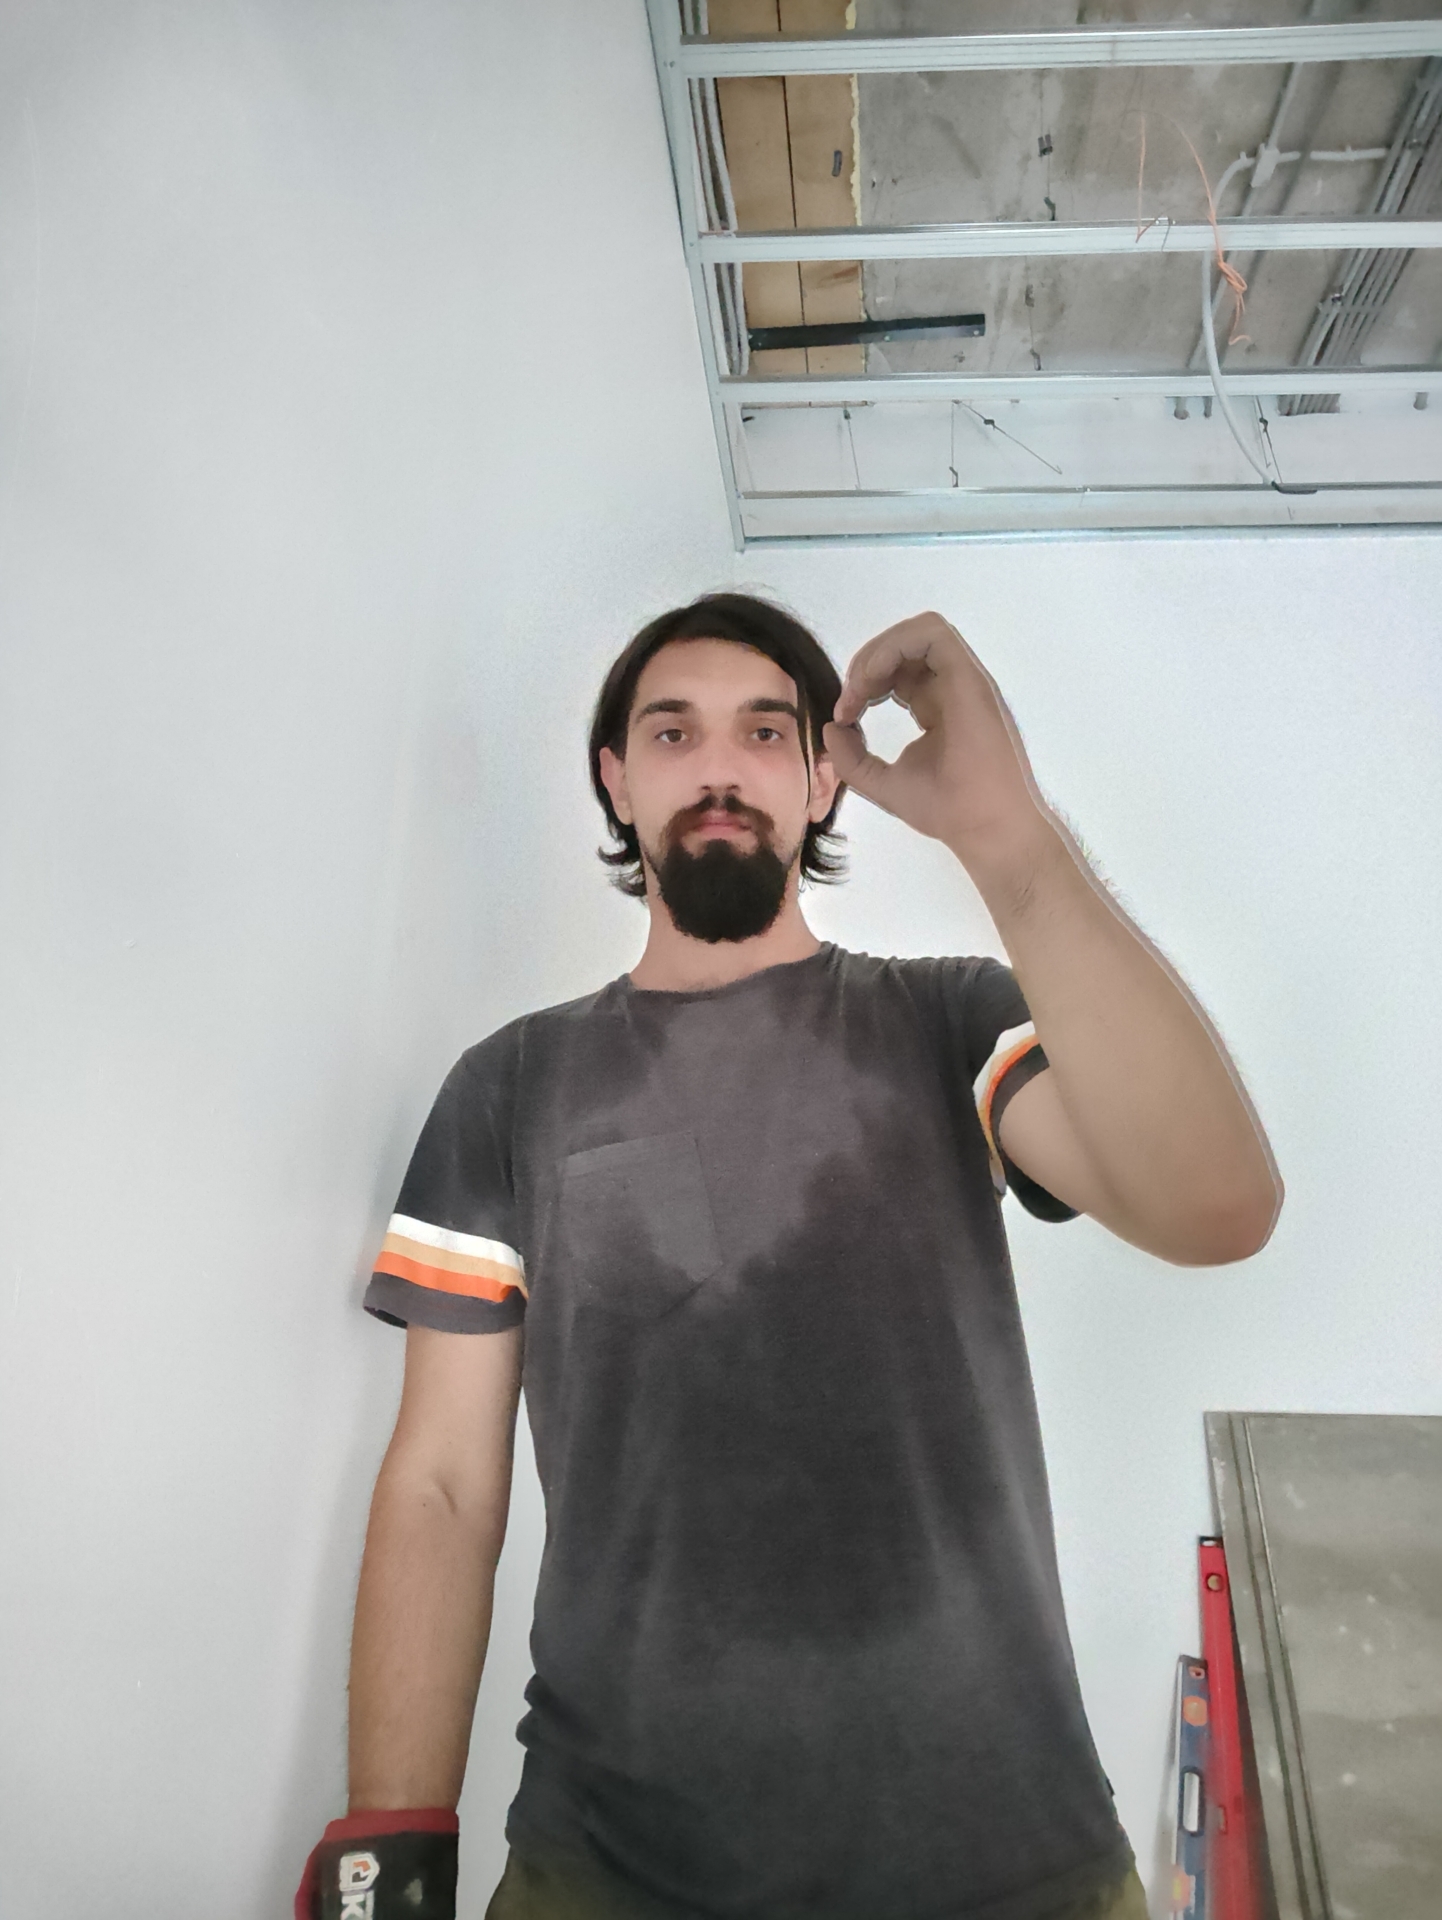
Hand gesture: grip